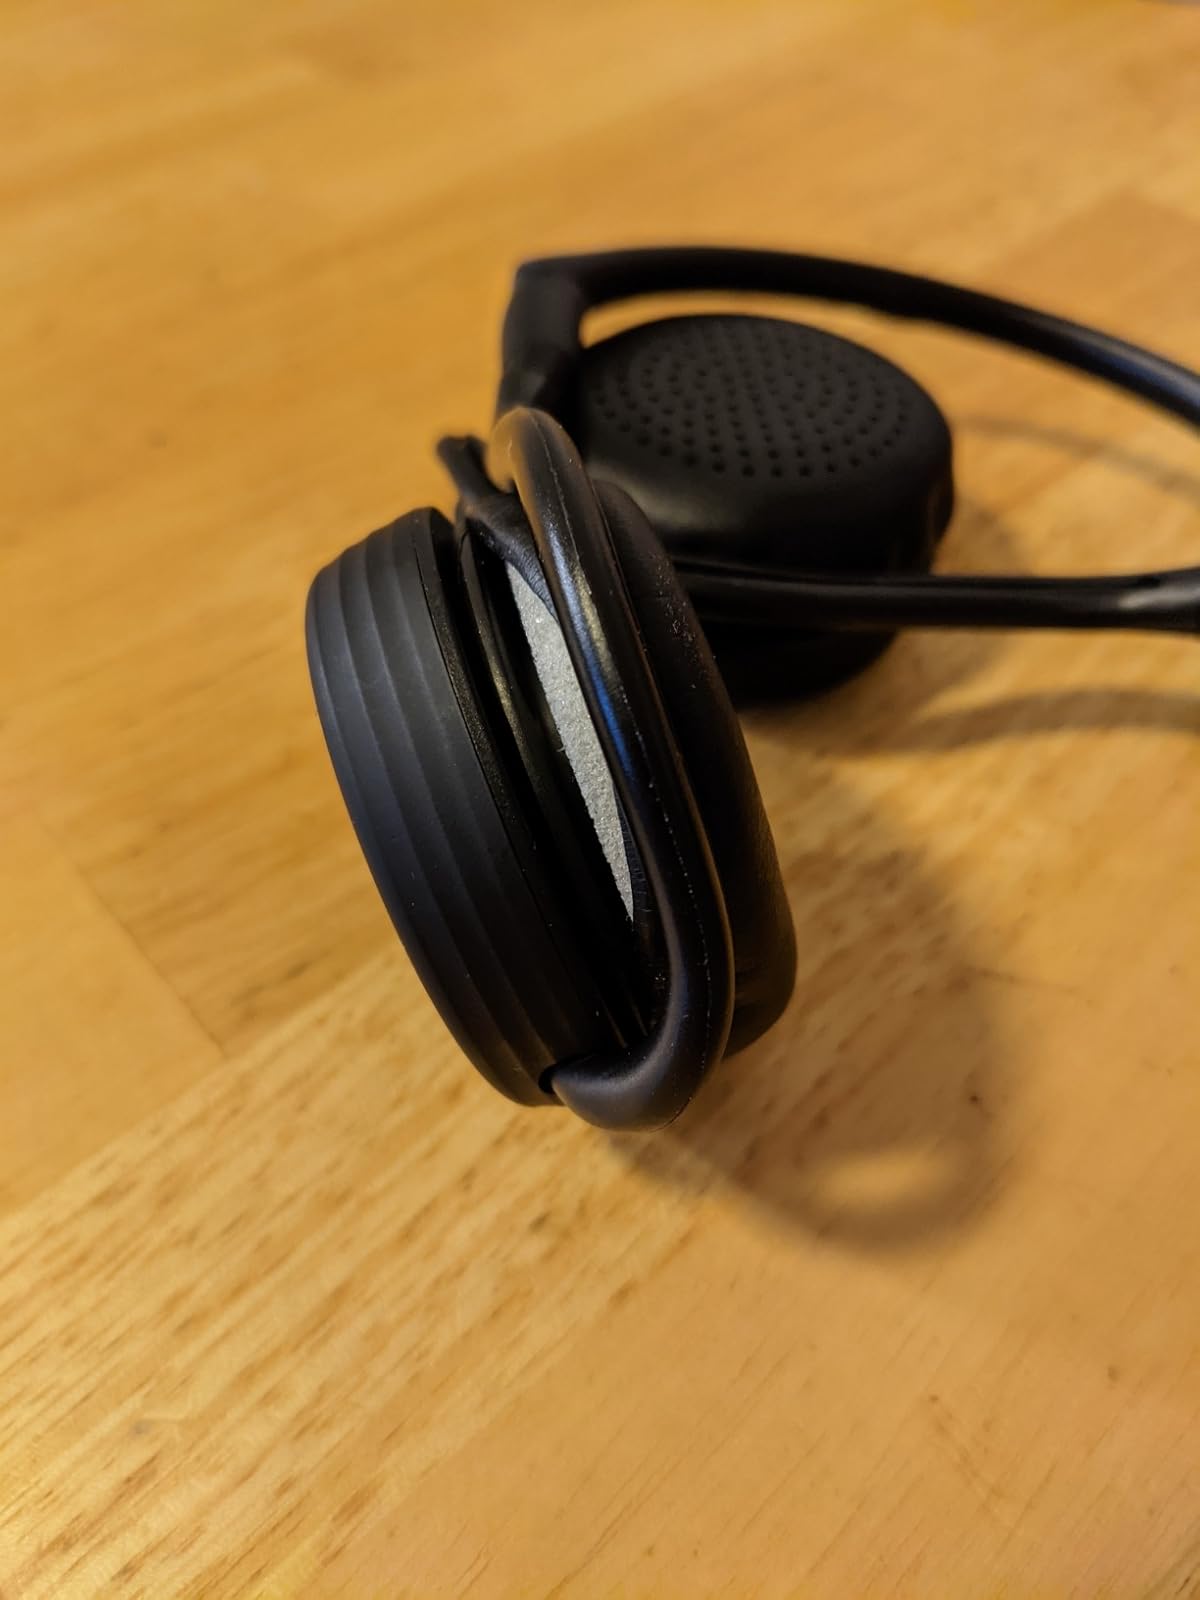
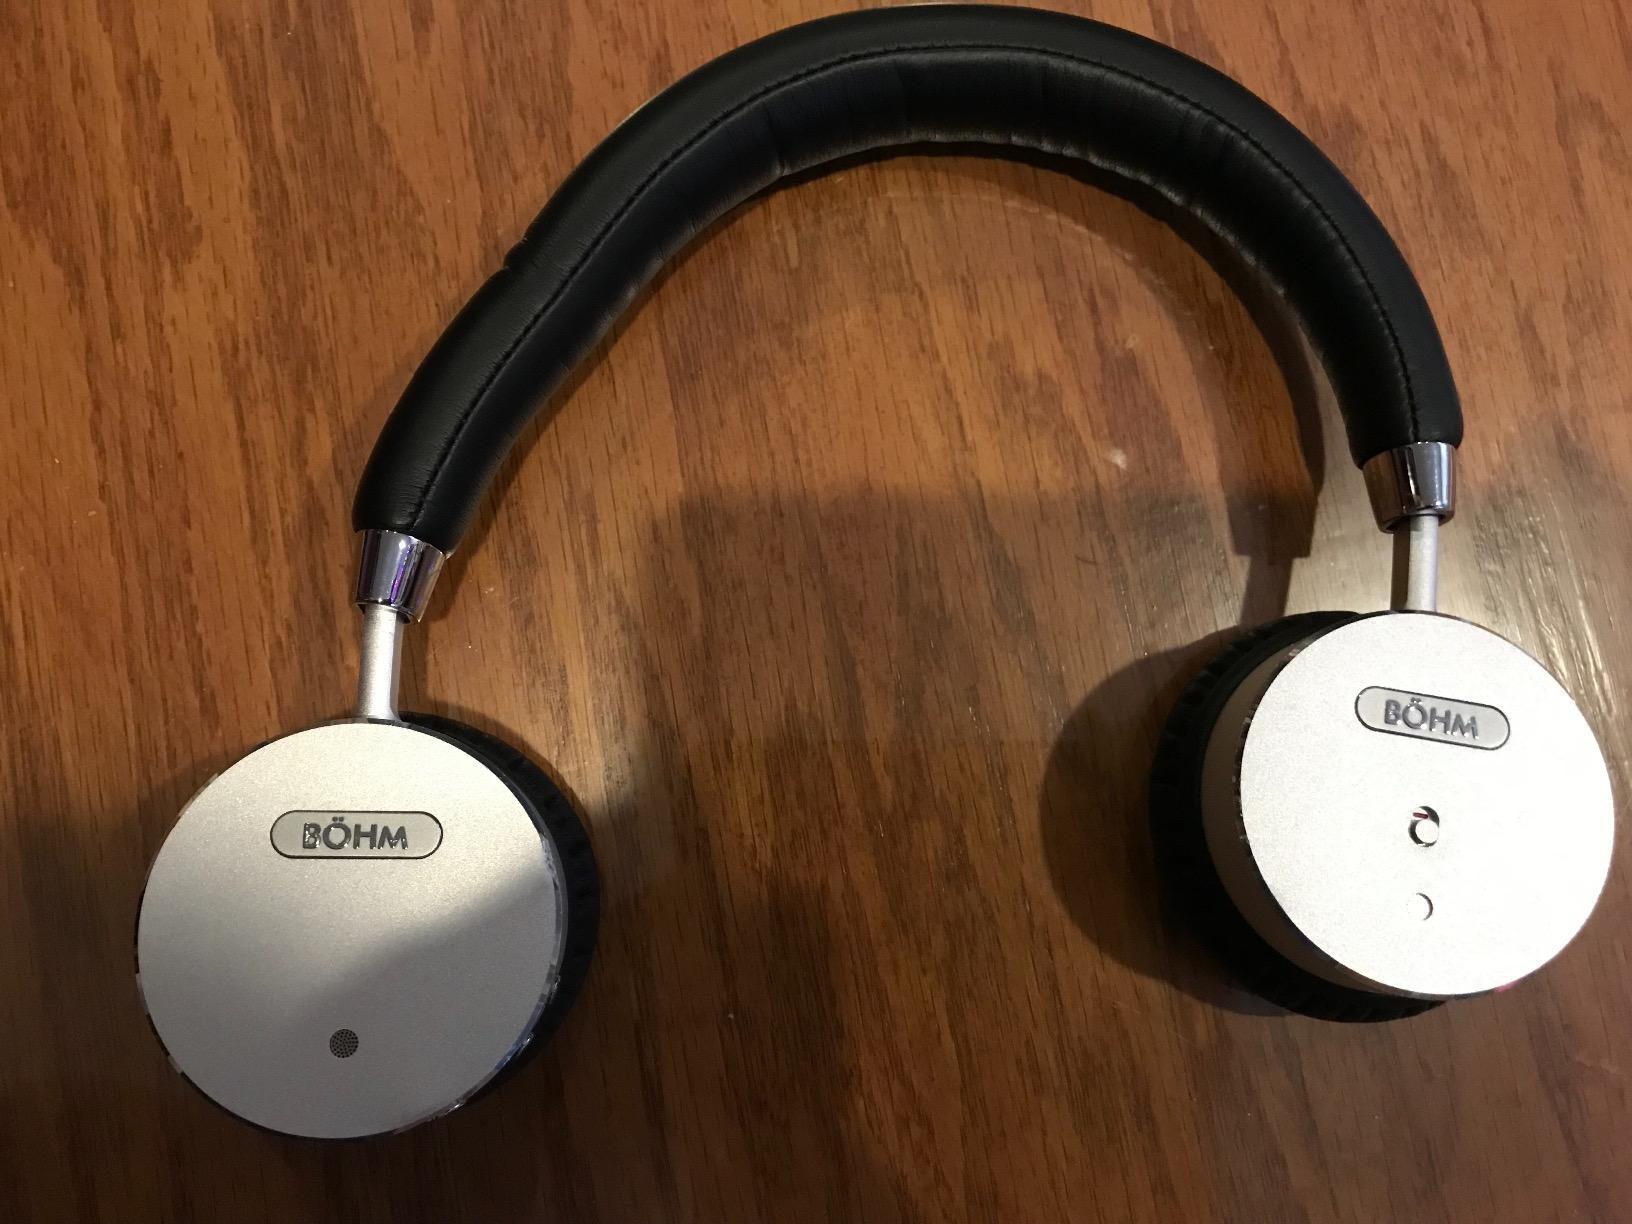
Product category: headphones
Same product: no